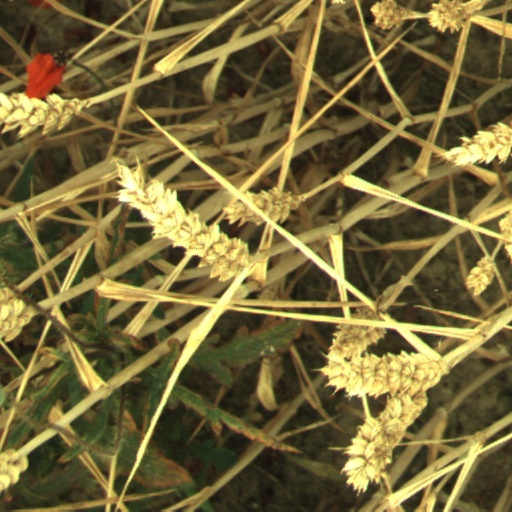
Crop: wheat